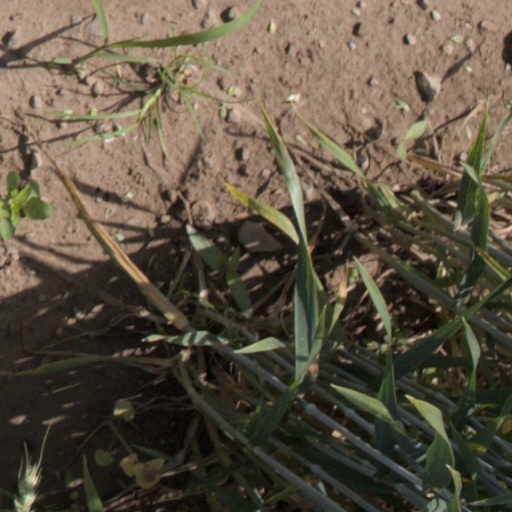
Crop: wheat